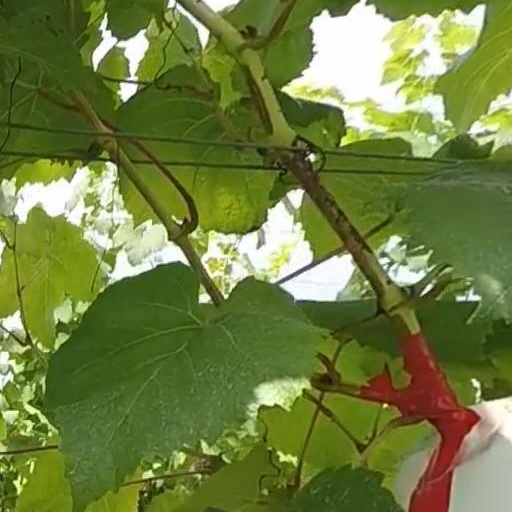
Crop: grape